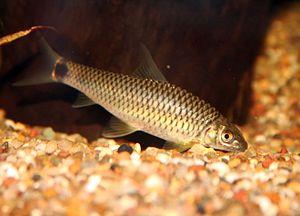
Crossocheilus est un genre de poissons téléostéens de la famille des Cyprinidae et de l'ordre des Cypriniformes. Le genre est distribué en Asie y compris en Inde, Chine, Thaïlande, Indonésie et Malaisie.